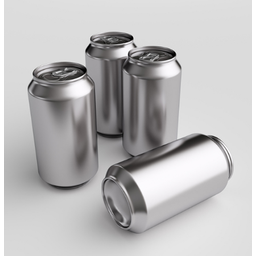
Label: metal